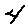
Label: 4